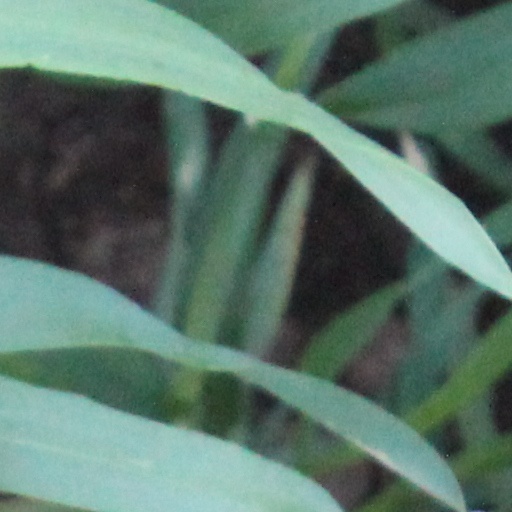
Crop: wheat